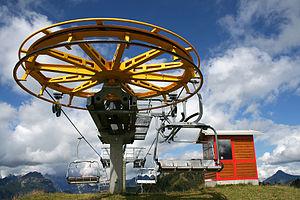
Un télésiège est un type de remontée mécanique équipé de sièges suspendus à intervalles réguliers à un câble aérien, à la fois porteur et tracteur, circulant suivant un mouvement unidirectionnel continu, pour transporter des personnes. Le câble est soutenu en ligne par des pylônes, via des galets, et est mû par un moteur situé dans une des gares terminales.